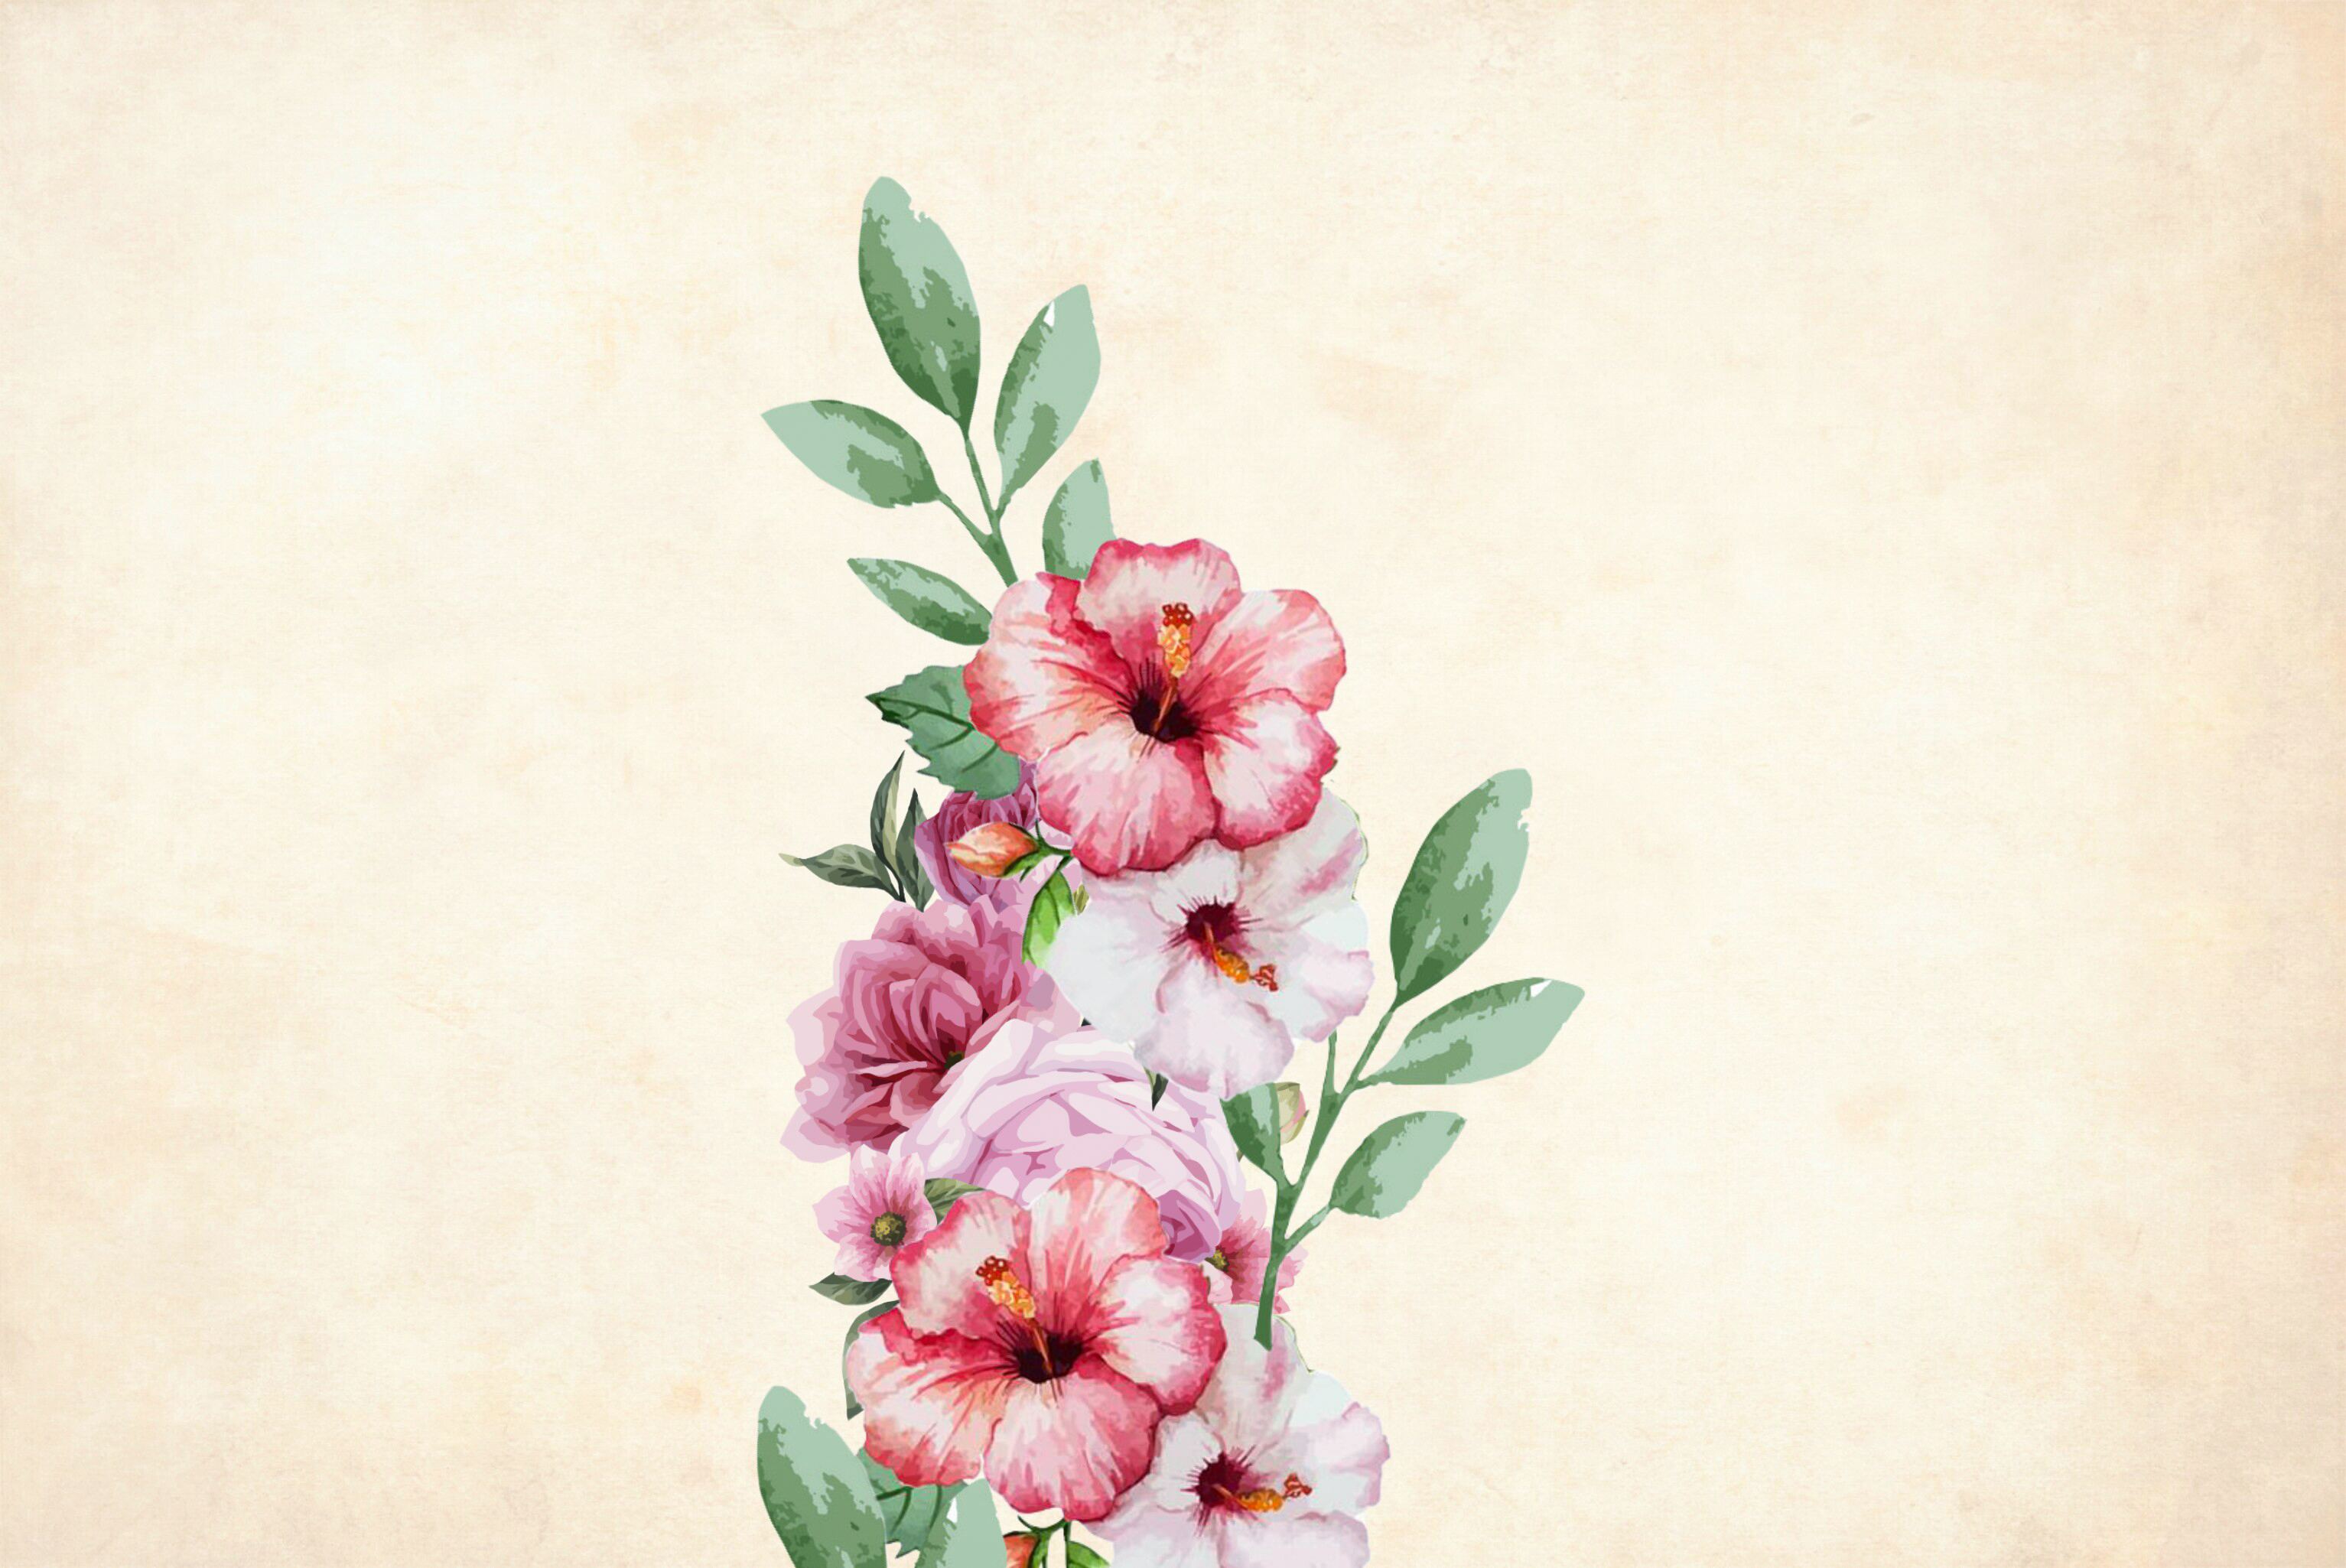
flower, floral, background, border, garden frame, vintage, card, art, wedding, design, hand made, fashion, sketch, celebration, bouquet, decorative, greeting, invitation, nature, painting, petal, plant, retro, romantic, flowering plant, blossom, flower arranging, spring, floral design, floristry, still life photography, branch